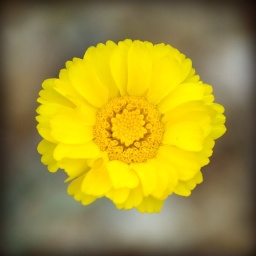
A yellow flower in the desert